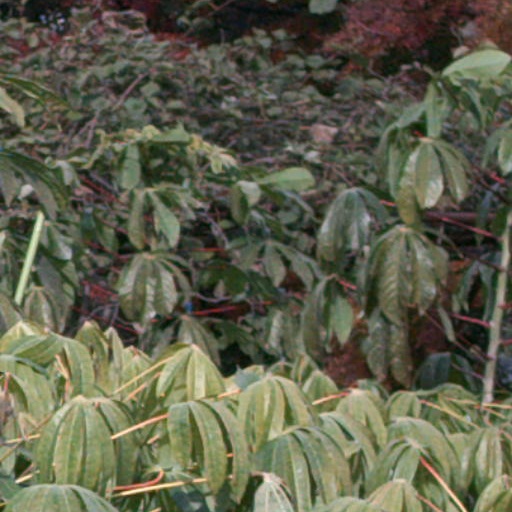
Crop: cassava